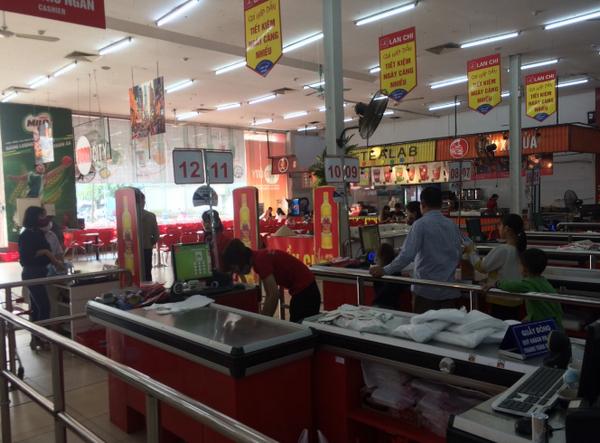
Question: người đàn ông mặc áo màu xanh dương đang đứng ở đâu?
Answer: ở quầy tính tiền trong một siêu thị